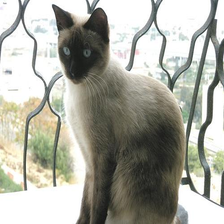
Species: cat
Breed: Siamese